Joseph Lister

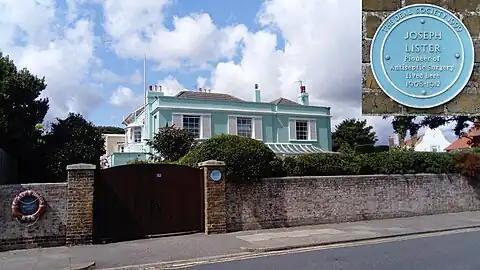
Coast House in Deal,Kent with its blue plaque to Lister

At the end of 1864 or during the spring of 1865 (sources vary) while walking home with Thomas Anderson, the chemistry professor at Glasgow and discussing putrefaction, Anderson drew Lister's attention to the latest research of the French chemist Louis Pasteur, who had discovered living things that caused fermentation and putrefaction. Lister had not been a wide reader of continental literature, but began reading the weekly journal "Comptes rendus hebdomadaires" of the French Academy of Sciences in the years 1860-1863 where Pasteur discussed fermentation and putrefaction.